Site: brandenburg
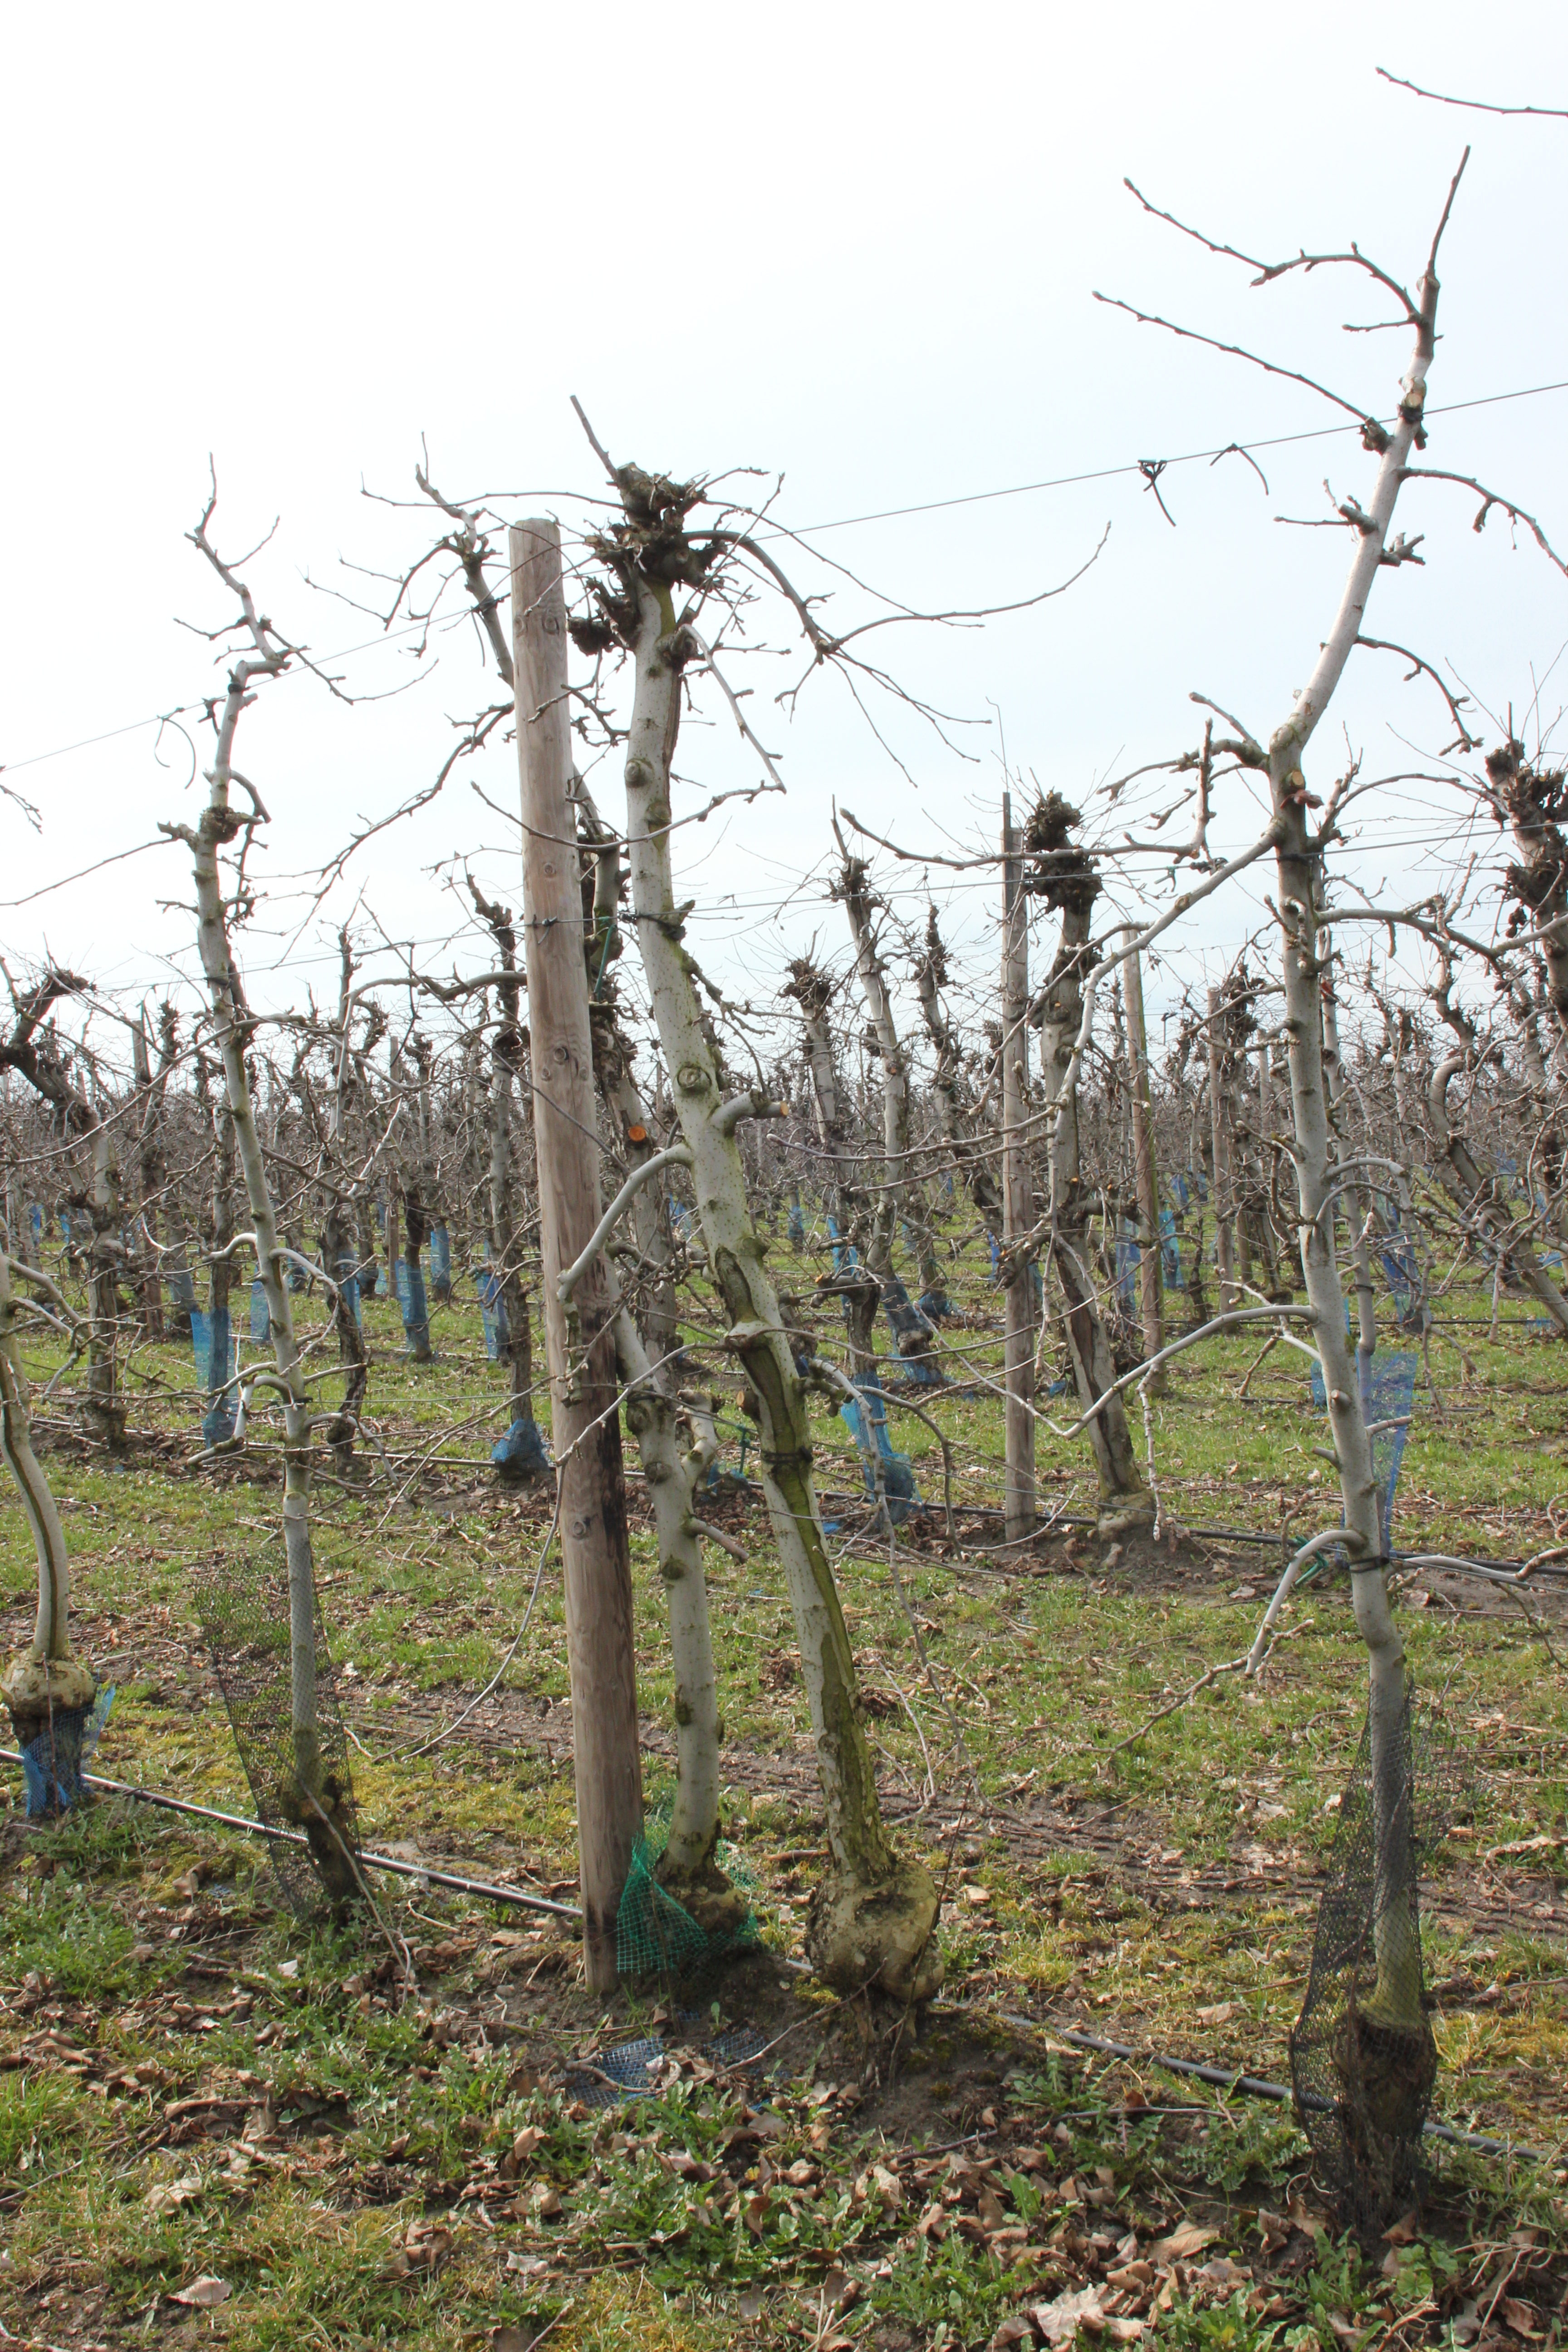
Growth stage (BBCH 01): Bud development